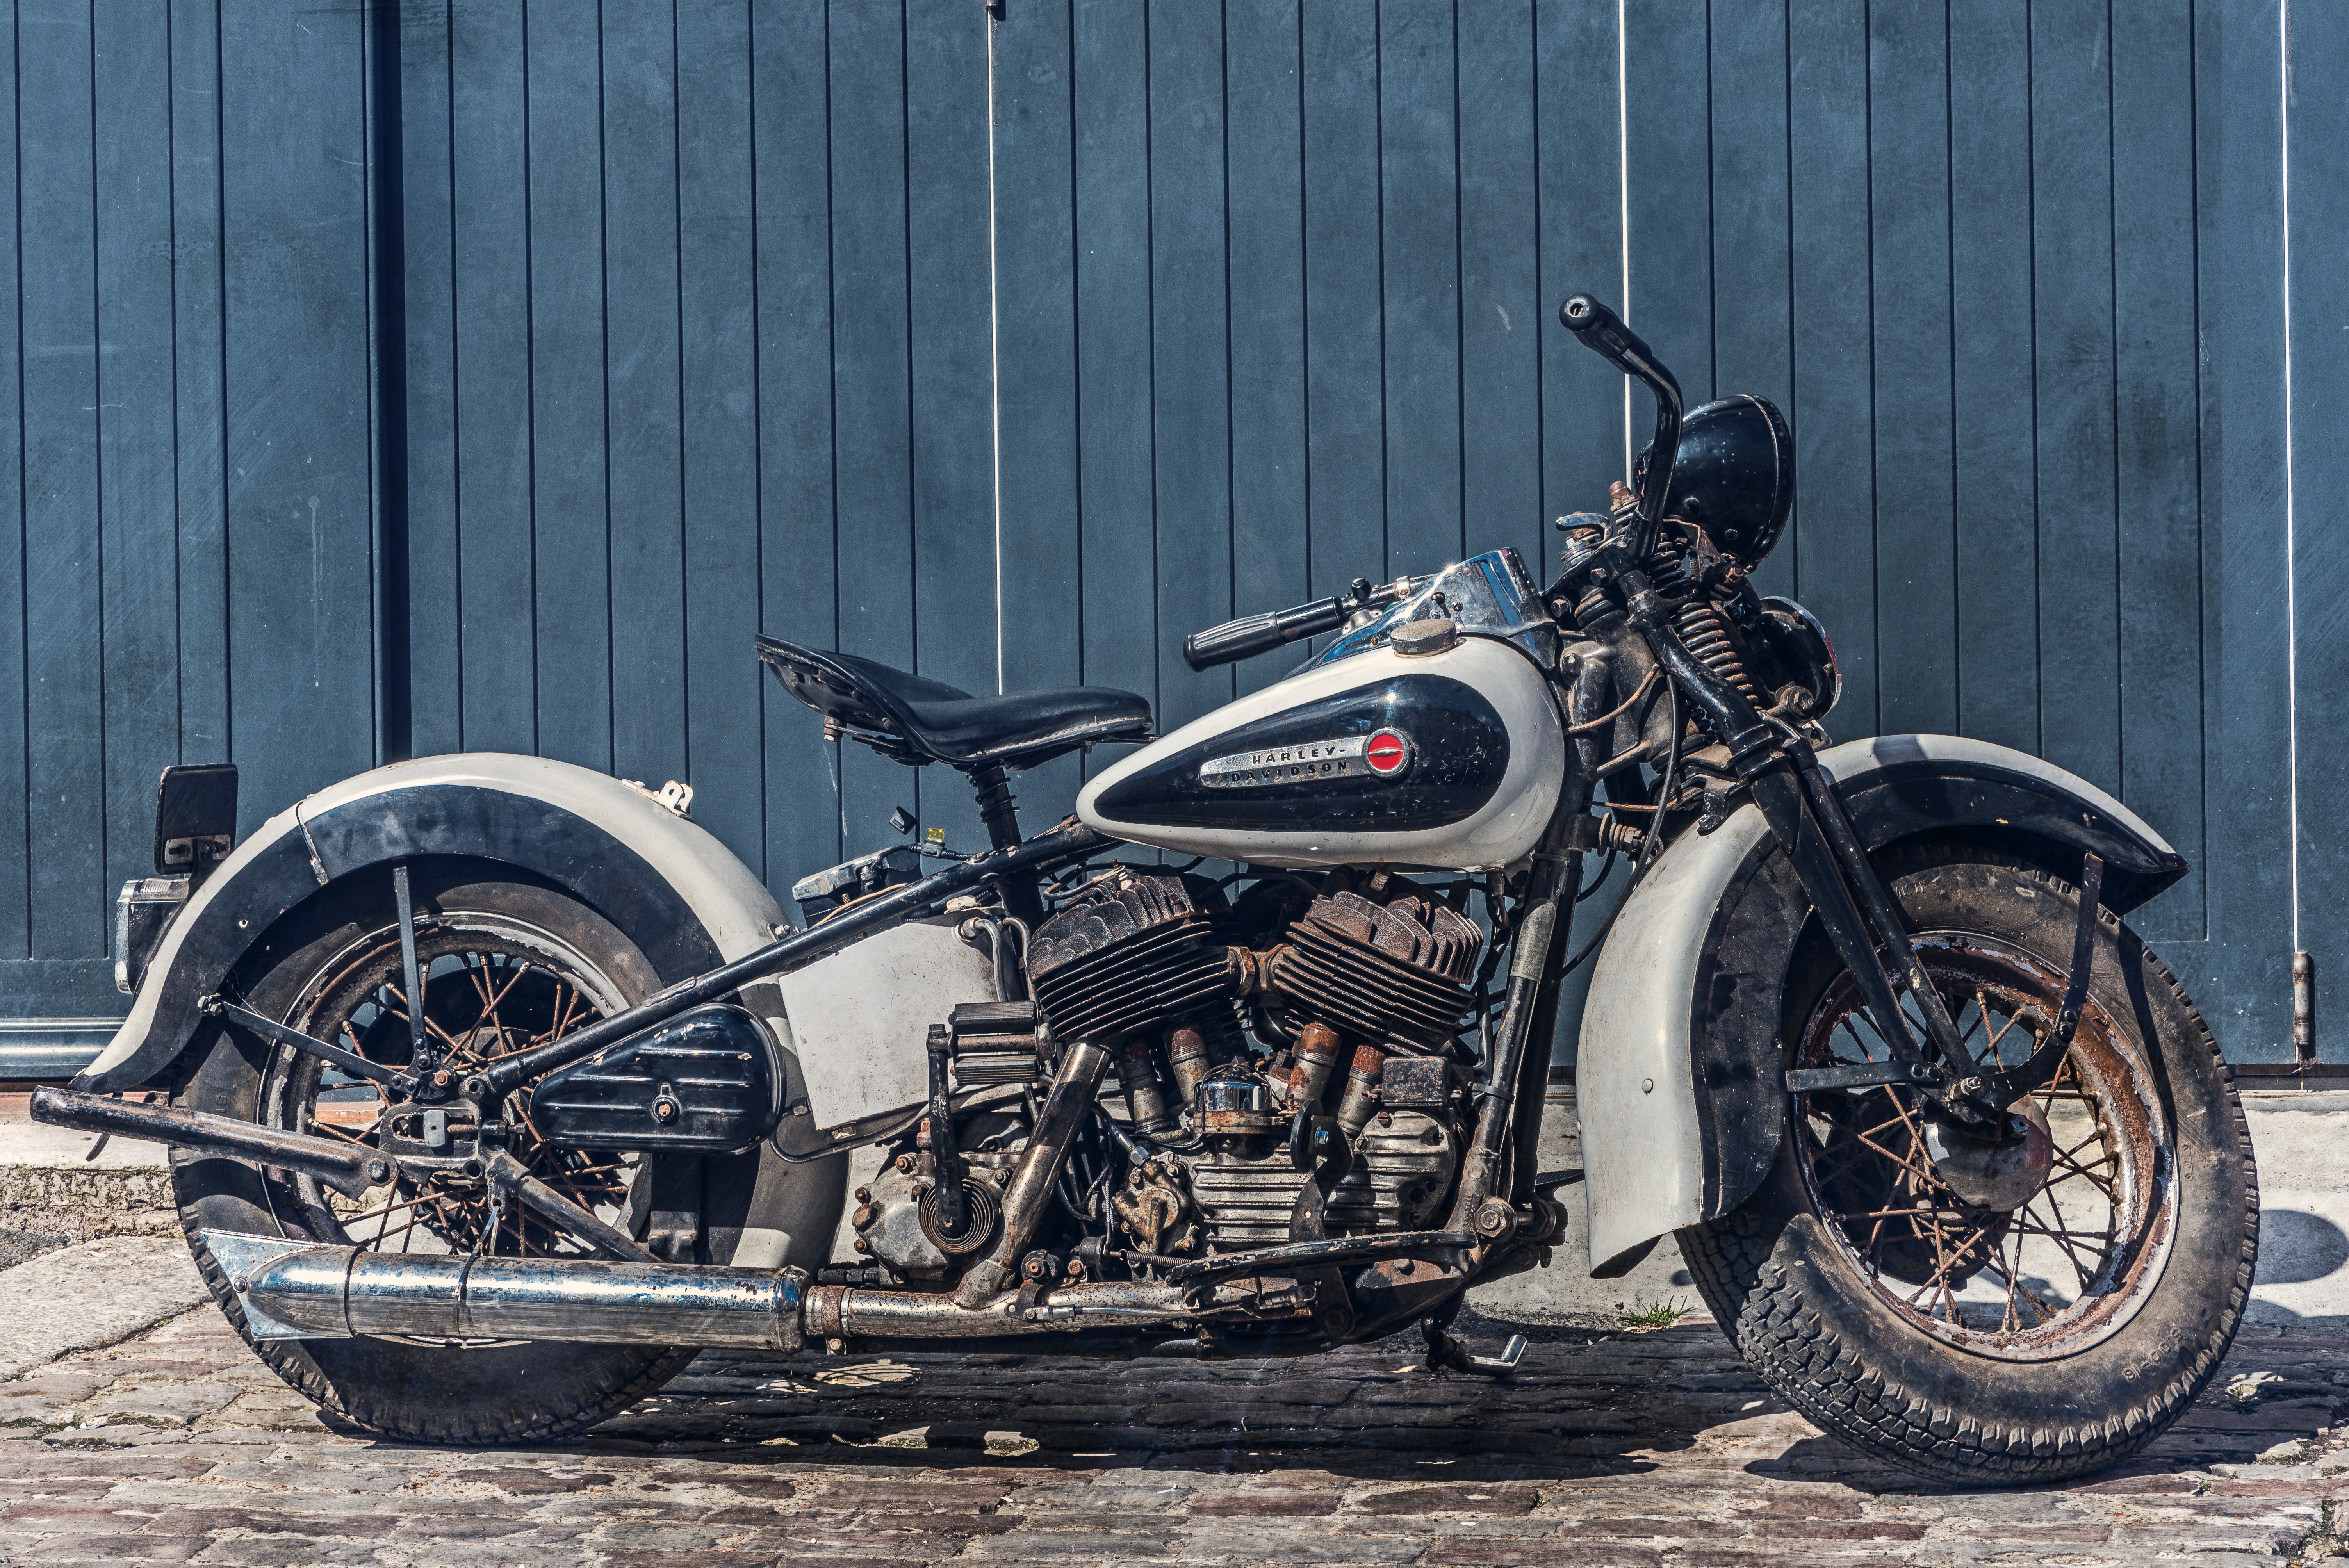
car, wheel, vehicle, motorcycle, chopper, cruiser, motorcycling, land vehicle, automobile make